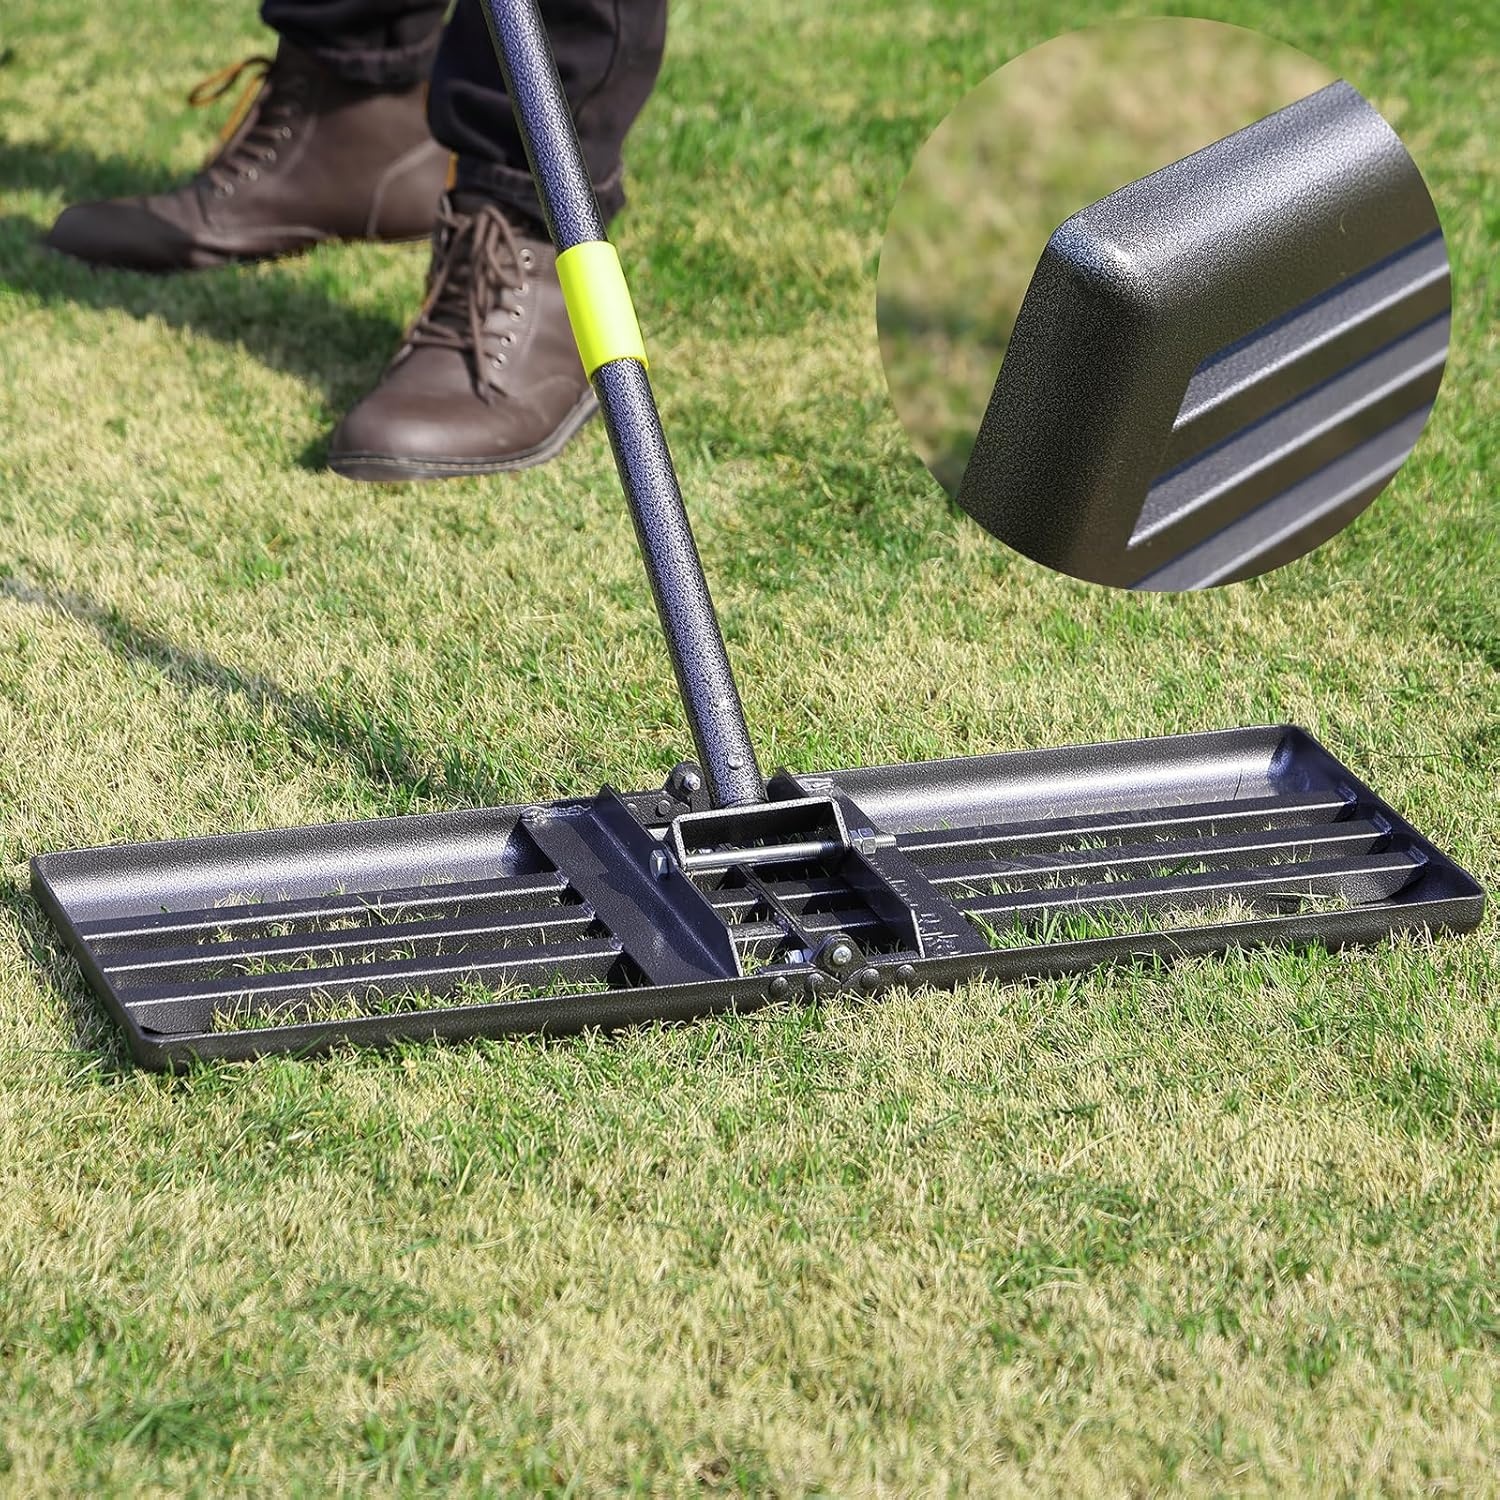
Lawn Leveling Rake, Heavy Duty Levelawn Tool for Garden Level Soil or Dirt Ground Surfaces Easily, 26” x 10” Ground Plate, Steel Handle Length is 65 inch
Brand: Home Serenity
Overview Brand : Oliynedy Product Dimensions : 26.5"W x 65"H Color : Black Item Weight : 16 ounces Handle Material : Alloy Steel About this item Heavy Duty Leveling Rake for Garden: Our leveling rake is made of high-quality stainless steel, which is sturdy, rust-proof, and not easy to deform. The thickened and widened blade makes it more wear-resistant and labor-saving. Wide Application: Suitable for leveling soil, gravel, sand, grass, and other loose materials in gardens, yards, and farms. It is an ideal tool for preparing a flat and smooth surface for planting, seeding, and other activities. Ergonomic Design: The ergonomic handle is made of high-quality steel material, which is non-slip, wear-resistant, and comfortable to grip. The long handle design makes it easier to operate, especially for those with back problems or limited mobility. Easy to Use: Simply turn the handle to loosen the soil, and then use the rake to level the surface. The 26 inch wide ground plate ensures that the rake can cover a large area at once, saving you time and effort. Versatile: Can be used in a variety of situations. It is suitable for both professional gardeners and home gardeners. Whether you are leveling a lawn, planting a garden, or building a patio, our leveling rake is the perfect tool for the job.
Category: Home & Garden > Lawn & Garden > Gardening > Gardening Tools > Rakes